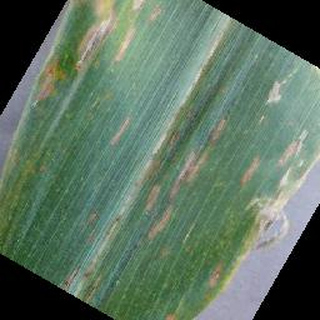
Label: corn_cercospora_leaf_spot